DJ Ashba

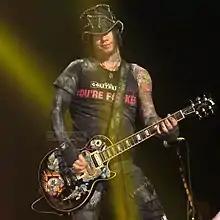
Ashba performing with Guns N' Roses in 2013

On March 23, 2009 Ashba was announced as the new lead guitarist of Guns N' Roses replacing Robin Finck, who had left the band to rejoin Nine Inch Nails. He first toured with the band as part of the Chinese Democracy Tour where on December 11, 2009 Guns N' Roses played in Taiwan, and continued with the band for the next five years.